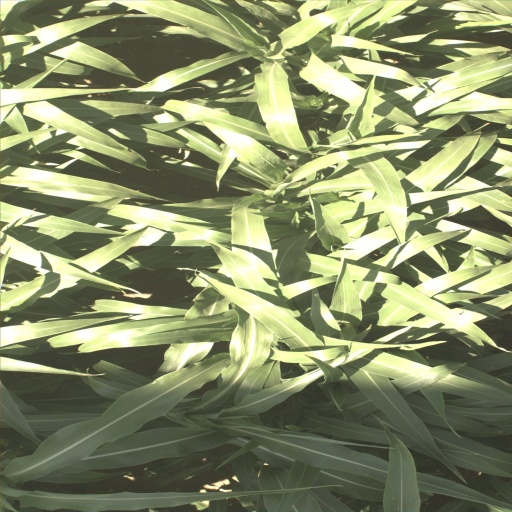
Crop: sorghum